Cypress–Emerson Historic District

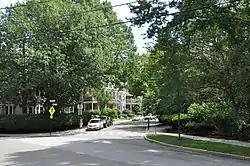
Waverly Street near Emerson Park

The Cypress–Emerson Historic District encompasses a residential area on the west side of Brookline Village in Brookline, Massachusetts, United States. Centered on Waverly and Cypress Streets, and including Emerson Park, this area was developed in the post-Civil War era, its growth matching that of the commercial areas of the village. The district was listed on the National Register of Historic Places in 1985.